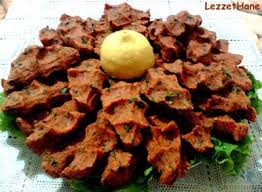
Yemek: cig_kofte